Milorad Dodik

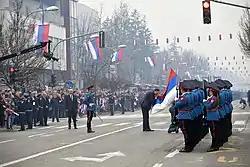
Dodik kissing the flag of Republika Srpska before the Republic Day parade in Banja Luka, 9 January 2018

In 2009, Dodik stated that the Tuzla massacre was staged and questioned the Markale massacres in Sarajevo. The city of Tuzla filed charges against Dodik over these statements. The city of Sarajevo filed criminal charges against Dodik for abuse of power, and inciting ethnic, racial and religious hatred.